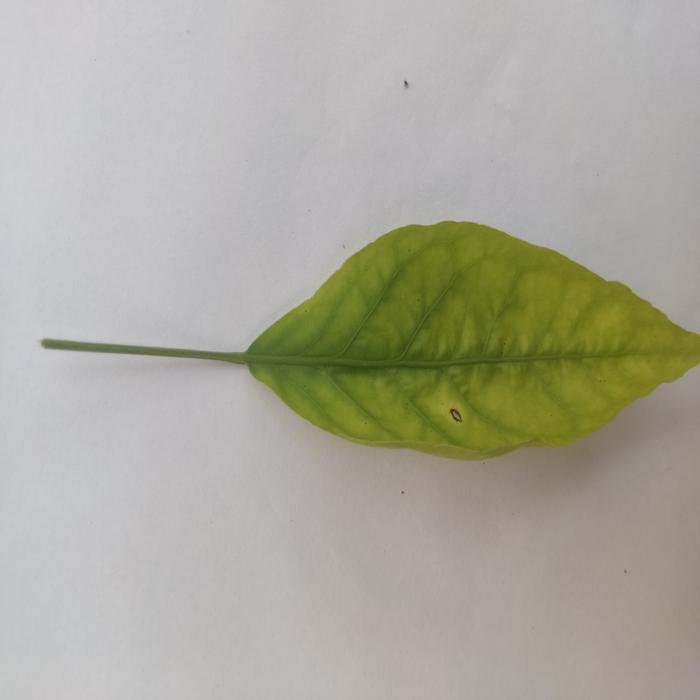
Crop: Aegle Marmelos
Leaf condition: Cercospora_Leaf